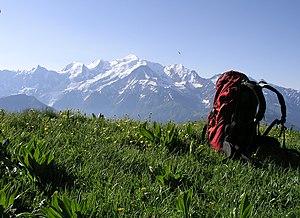
Le Mont Blanc vu depuis le Désert de Platé à Passy (Haute-Savoie).
L'accompagnateur en moyenne montagne est, en France, un professionnel diplômé d’État qui conduit, contre rémunération, une ou plusieurs personnes en montagne.